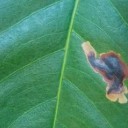
Label: Miner